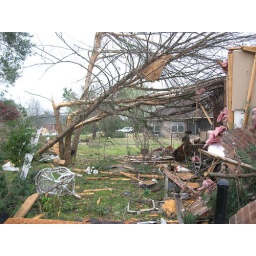
tree in back yard fallen into kitchen